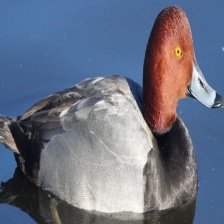
Species: RED HEADED DUCK
Scientific name: AYTHYA AMERICANA
ImageNet parent category: drake